Yantra

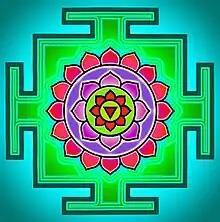
The yantra of Matangi, the tantric Saraswati

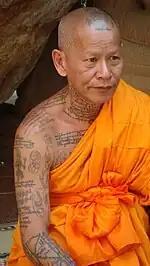
Cambodian monk covered in yantra tattoos

A yantra comprises geometric shapes, images, and written mantra. Triangles and hexagrams are common, as are circles and lotuses of 4 to 1,000 petals. Saiva and Shakti yantras often feature the prongs of a trishula.